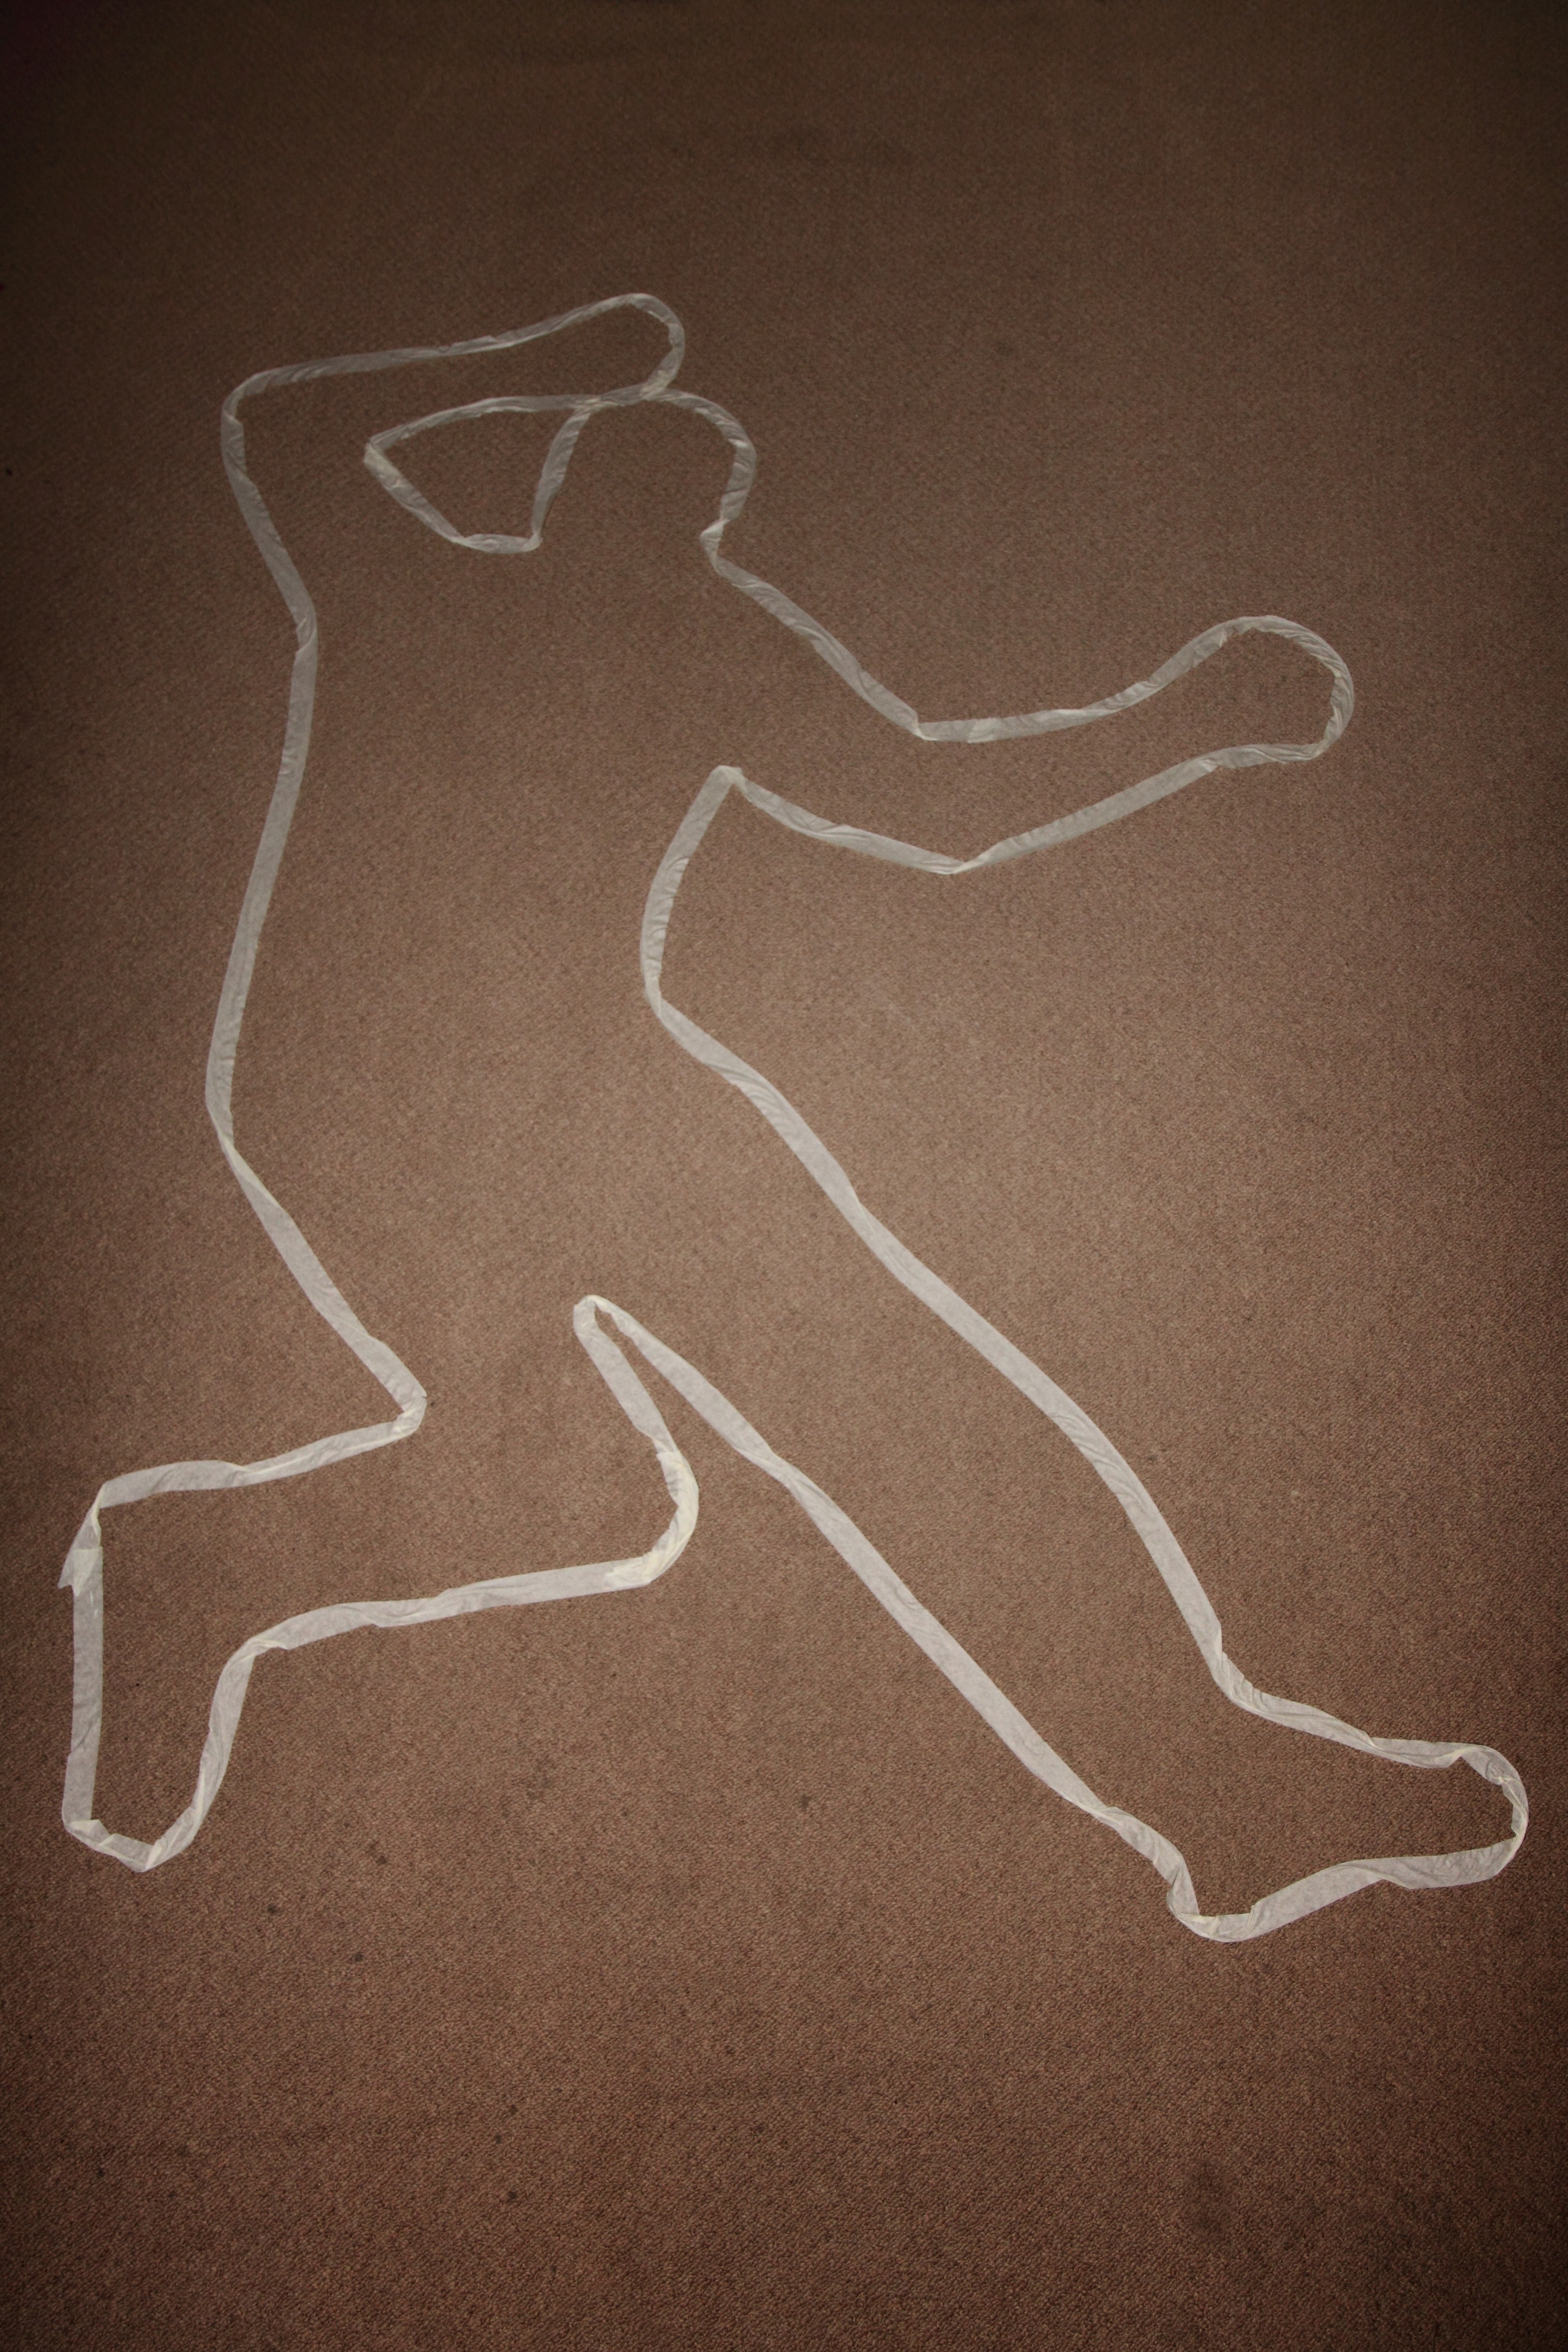
hand, man, silhouette, outline, number, line, human, dead, death, arm, material, circle, font, criminal, sketch, drawing, illustration, kill, police, scene, crime, body, shape, murder, investigation